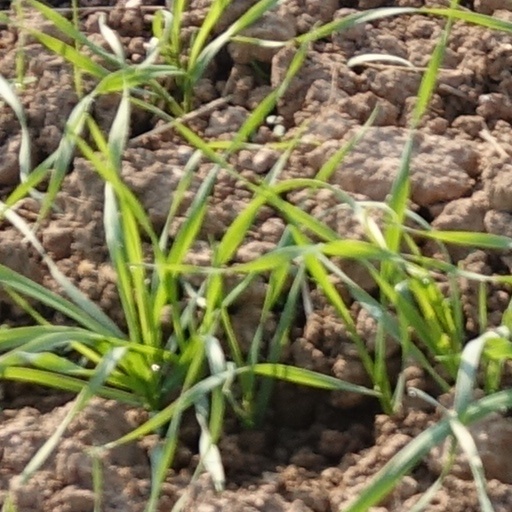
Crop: wheat